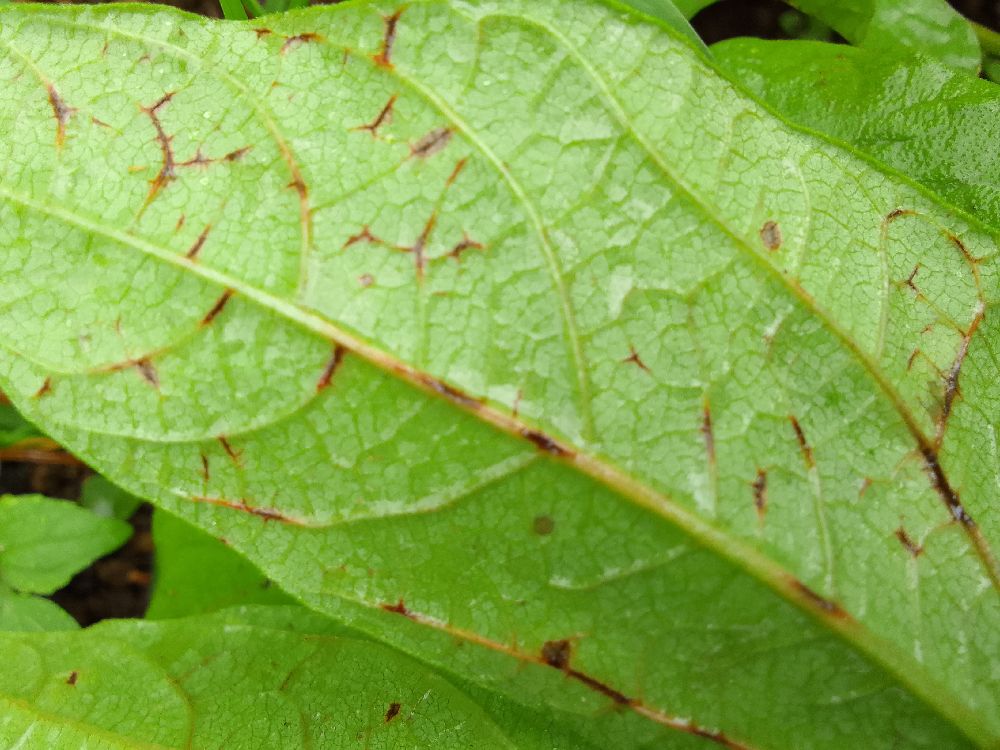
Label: anthracnose